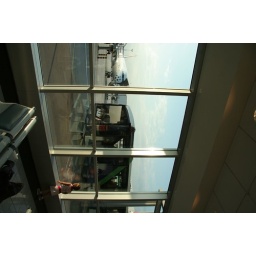
Budapest, Ferihegy Airport, that little girl was just walking around and seemed quite excited